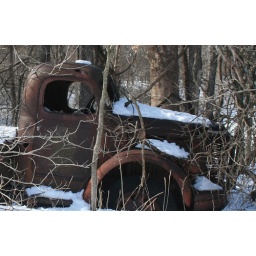
This old truck has been in this tree line for over 40 years.